Dominik Smole

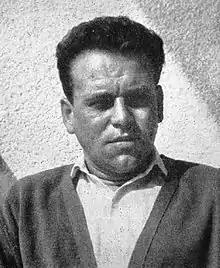

Smole was born in Ljubljana in what was then the Kingdom of Yugoslavia. He attended school in Ljubljana and after the end of World War II he was employed as a broadcaster at "Radio Primorska" (Radio Slovenian Litoral), which was set up in Ajdovščina by the Yugoslav occupation authorities of the Julian March. He later returned to Ljubljana and worked as stage director at the Slovene Youth Theatre and later at the Drama Theatre. There he met Jože Javoršek, Žarko Petan and Bojan Štih who influenced him in searching for new modes of expression in theatre.